Henry Somerset, 1st Duke of Beaufort

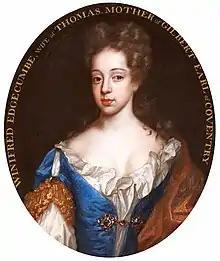
Henry Somerset had four daughters, including Anne (pictured). The inscription on this painting is false.

Henry Somerset, 1st Duke of Beaufort (162921 January 1700) was an English politician who sat in the House of Commons at various times between 1654 and 1667, when he succeeded his father as 3rd Marquess of Worcester. He was styled Lord Herbert from 1644 until 3 April 1667. The Dukedom of Beaufort was bestowed upon him by King Charles II in 1682.